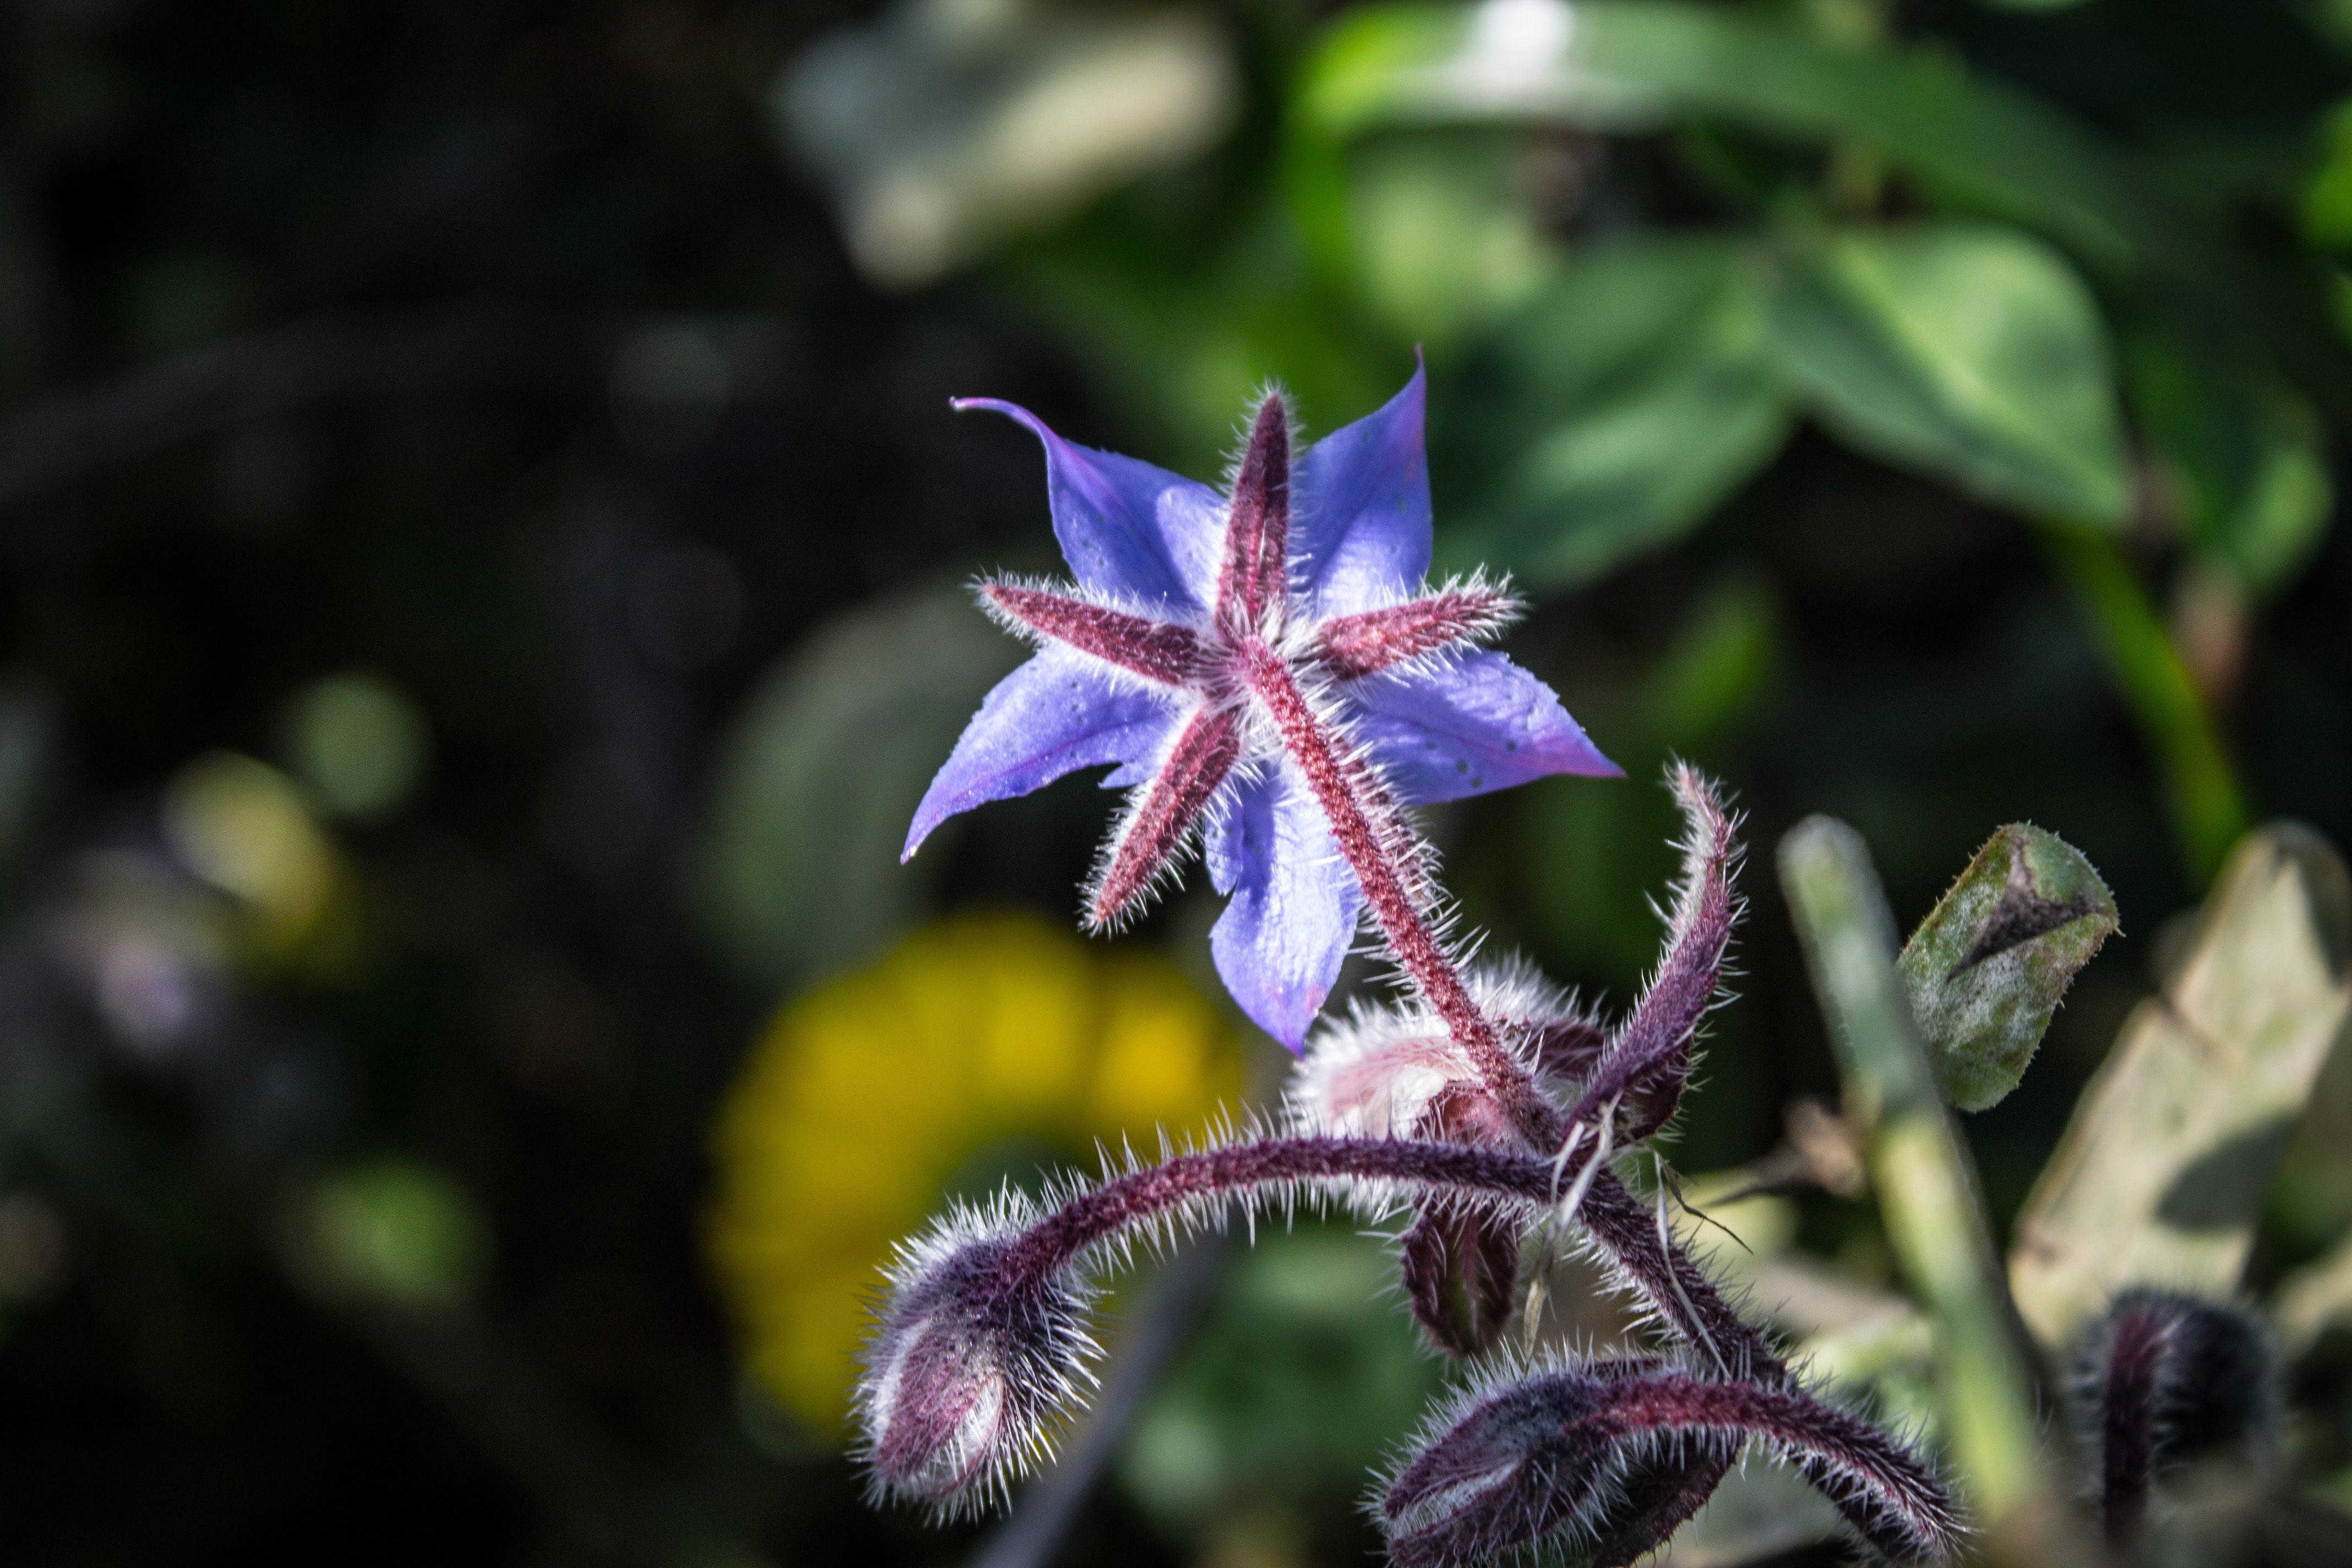
nature, blossom, plant, white, leaf, flower, purple, fur, botany, blue, flora, wild flower, wildflower, close up, macro photography, beautiful flower, flowering plant, land plant